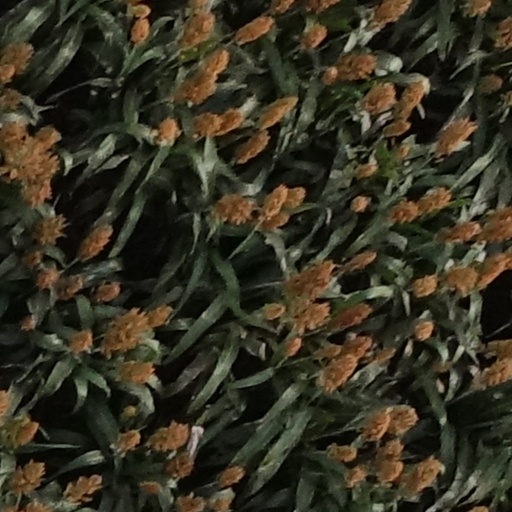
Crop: sorghum